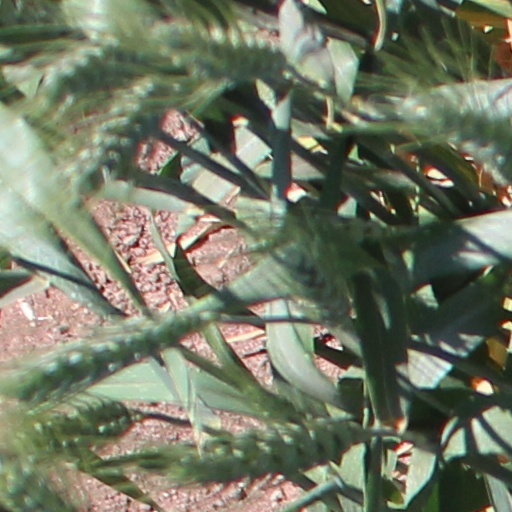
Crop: wheat